Texas Instruments

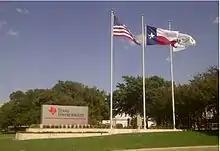
Entrance to Texas Instruments North Campus facility in Dallas, Texas

Texas Instruments was founded by Cecil H. Green, J. Erik Jonsson, Eugene McDermott, and Patrick E. Haggerty in 1951. McDermott was one of the original founders of Geophysical Service Inc. (GSI) in 1930. McDermott, Green, and Jonsson were GSI employees who purchased the company in 1941. In November 1945, Patrick Haggerty was hired as general manager of the Laboratory and Manufacturing (L&M) division, which focused on electronic equipment. By 1951, the L&M division, with its defense contracts, was growing faster than GSI's geophysical division. The company was reorganized and initially renamed General Instruments Inc. Because a firm named General Instrument already existed, the company was renamed Texas Instruments that same year. From 1956 to 1961, Fred Agnich of Dallas, later a Republican member of the Texas House of Representatives, was the Texas Instruments president. Geophysical Service, Inc. became a subsidiary of Texas Instruments. Early in 1988, most of GSI was sold to the Halliburton Company.